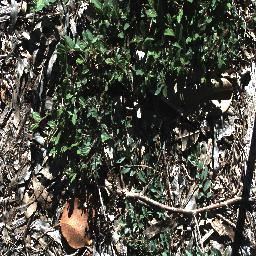
Label: chinee_apple